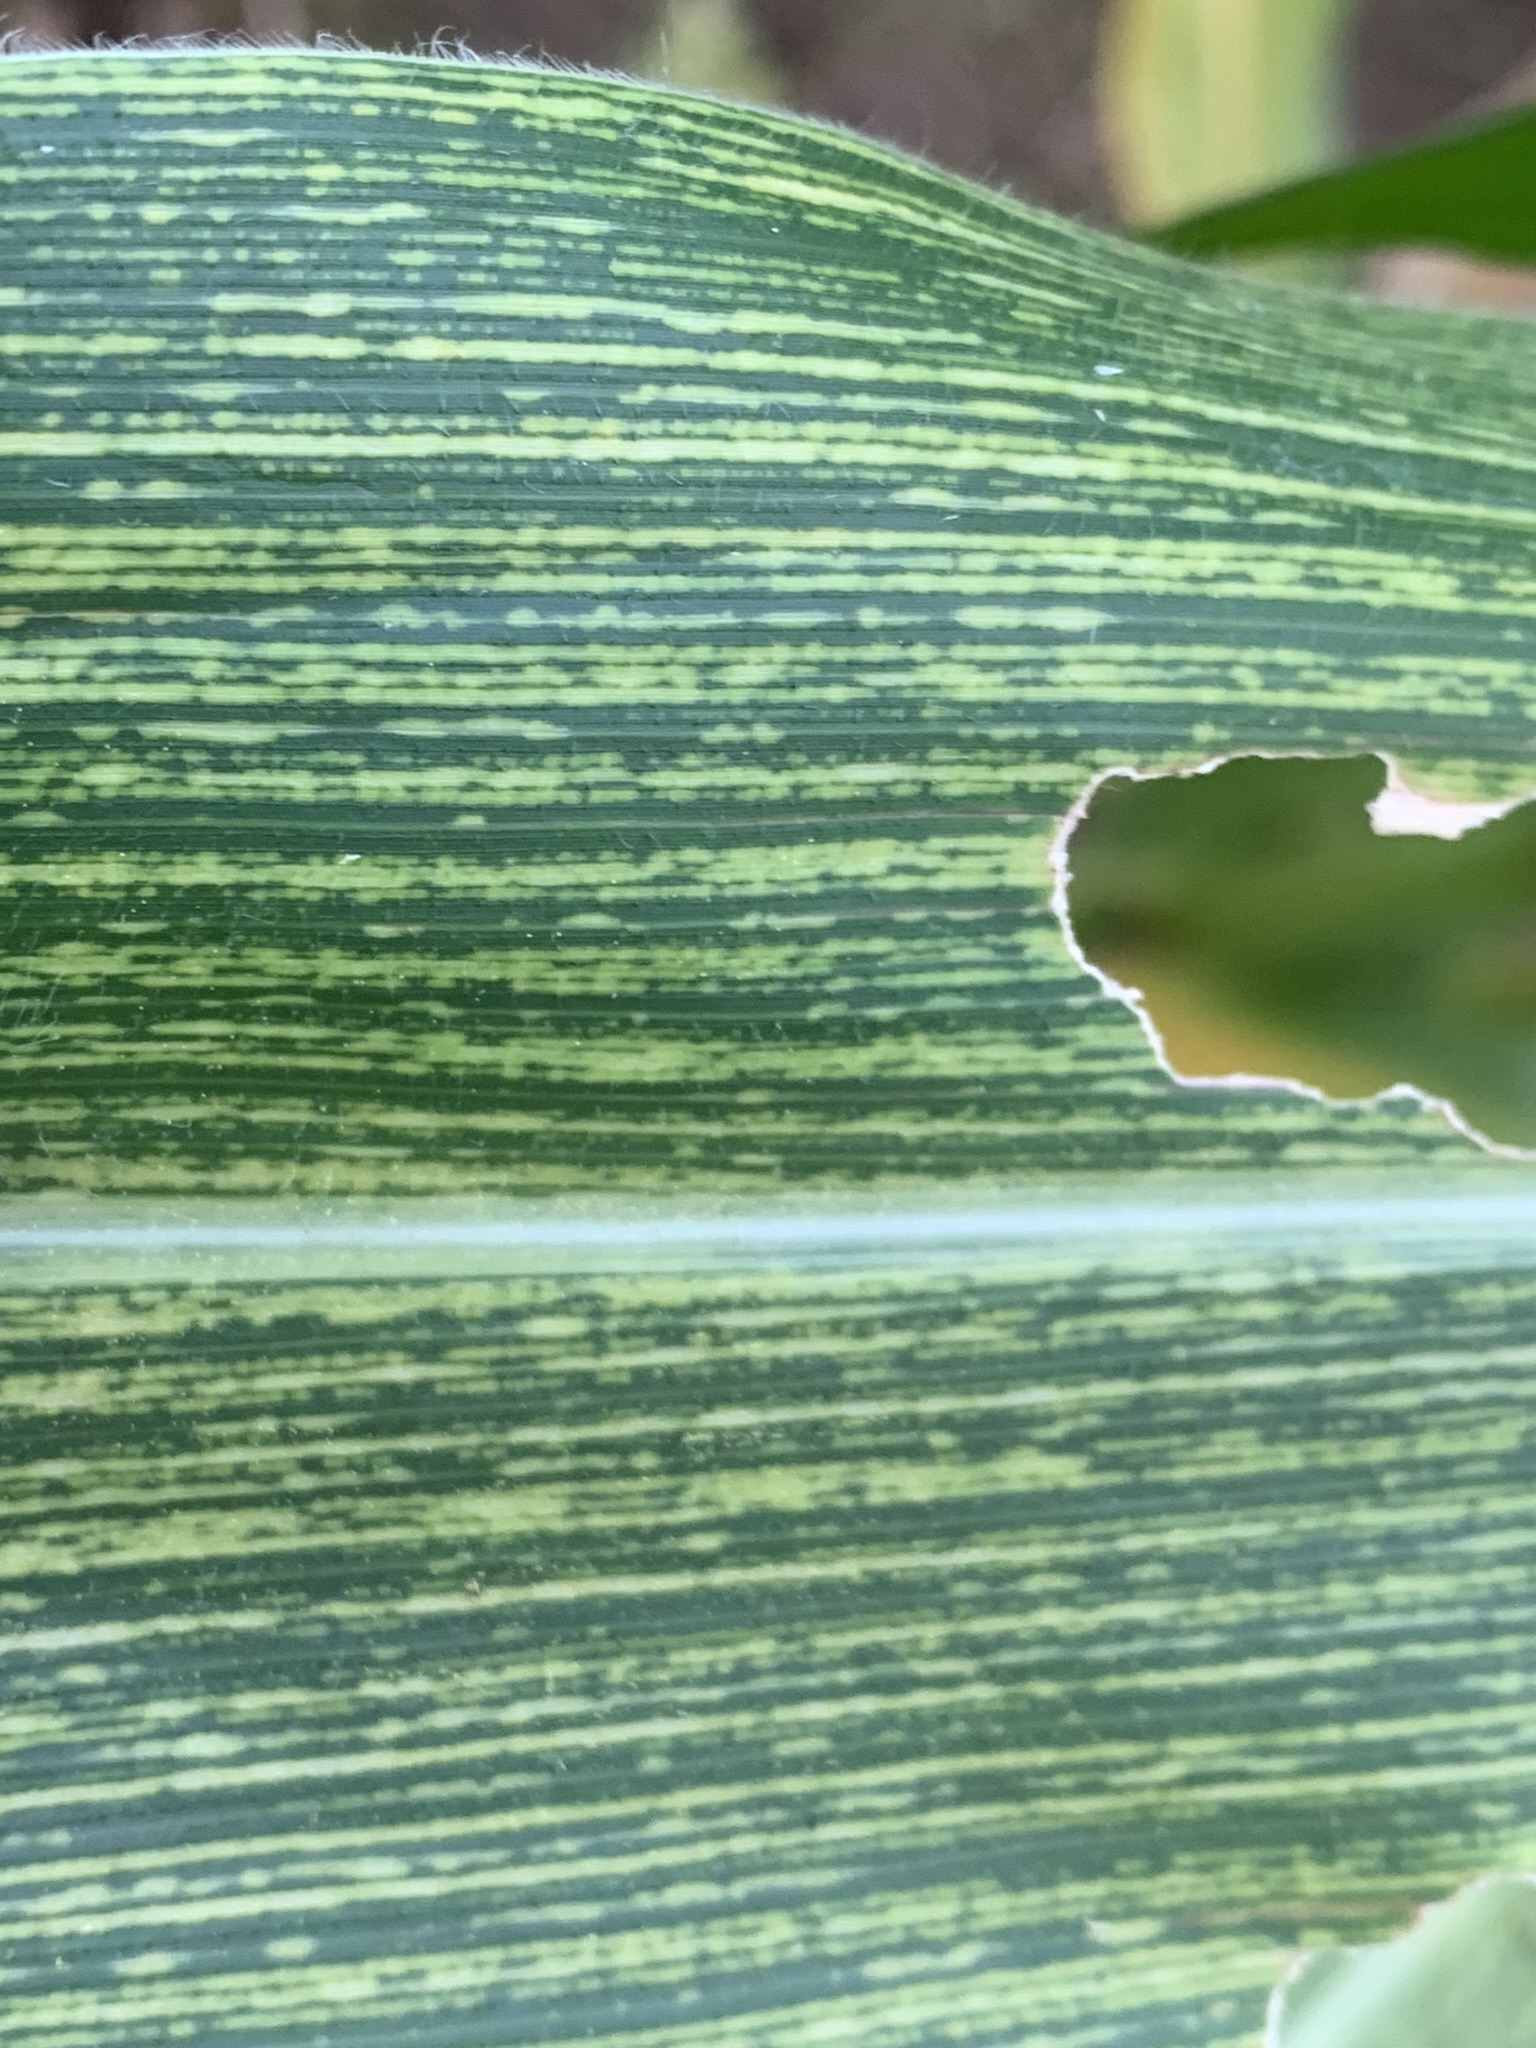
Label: MSV